Samuel Schieffelin

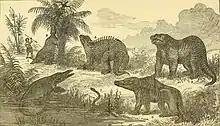
"The Foundations of History" (1864) by Schieffelin

He was educated in private schools, and early turned his attention to business, but contributed largely to the religious press. After his father retired from business in 1849, he and his brothers managed the family drug company that their father had founded, Schieffelin Brothers & Co., where Samuel was the president, until 1865, when his son, William, succeeded him.